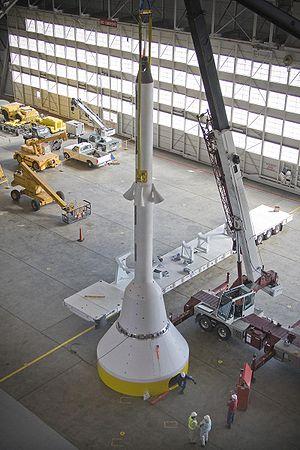
Une tour de sauvetage, sur une fusée spatiale, est un dispositif utilisé sur les vols spatiaux habités qui permet, lorsque le lancement d'une fusée échoue au décollage ou dans les premières phases de vol, d'éloigner le vaisseau contenant l'équipage de la fusée en le mettant hors de portée de l'explosion du lanceur.